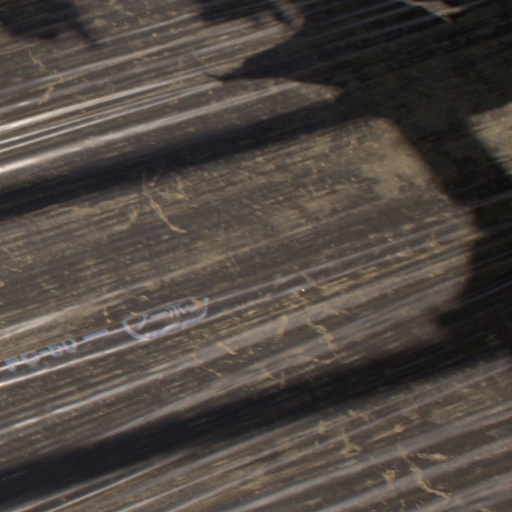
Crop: Jerusalem artichoke